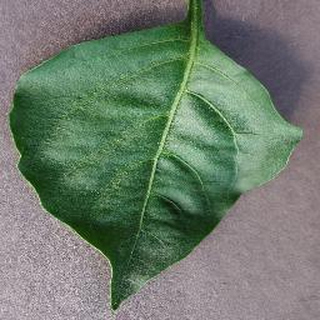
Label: healthy_bell_pepper